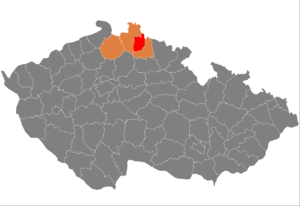
Le district de Jablonec nad Nisou est un des quatre districts de la région de Liberec en Tchéquie. Son chef-lieu est la ville de Jablonec nad Nisou.